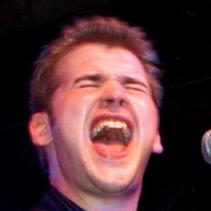
Age: 25